California Lutheran University

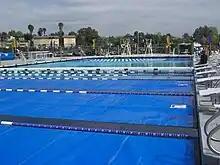

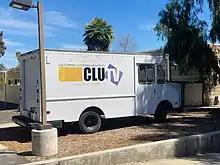
CLUTV news van

The men's volleyball team experienced one of its best years in 1978 when it recorded a 15–3 season and entered the NAIA national playoffs, where the team captured fourth place in the nation under Coach Bob Ward and his assistant Don Hyatt. In men's tennis, Coach John Siemens Jr. helped the team achieve a number two ranking in the NAIA District III race, the highest tennis achievements for the college. One of the best seasons for the men's golf team was in the 1982–83 season when CLC finished seventeenth in the national competition in Texas. During the next season, Coach Bob Shoup was able to send Greg Osbourne to compete in the national competition in Michigan, where he ultimately finished fourth. Osbourne captured the NAIA District III individual championship in 1984 and picked up All-America honors, and raised the bar for the program. He later became a member of the PGA and president of United States Golf Corporation.